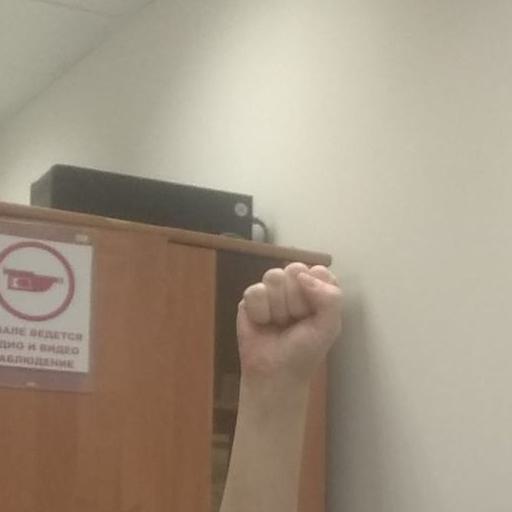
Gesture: fist